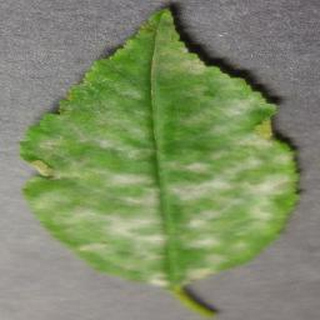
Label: cherry_powdery_mildew